Early British popular music

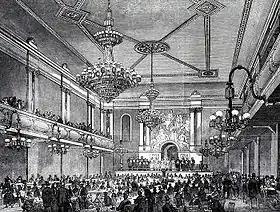
Interior of the Canterbury Hall, an early example of a music hall, opened 1852 in Lambeth.

Early British popular music, in the sense of commercial music enjoyed by the people, can be seen to originate in the 16th and 17th centuries with the arrival of the broadside ballad as a result of the print revolution, which were sold cheaply and in great numbers until the 19th century. Further technological, economic and social changes led to new forms of music in the 19th century, including the brass band, which produced a popular and communal form of classical music. Similarly, the music hall sprang up to cater for the entertainment of new urban societies, adapting existing forms of music to produce popular songs and acts. In the 1930s, the influence of American Jazz led to the creation of British dance bands, who provided a social and popular music that began to dominate social occasions and the radio airwaves.